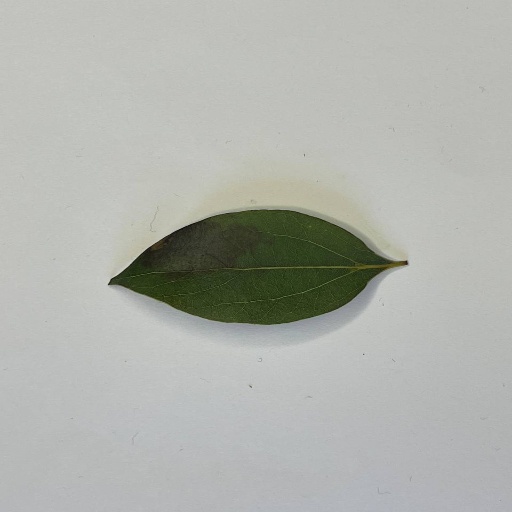
Species: Camphor
Leaf condition: Bacterial Spot